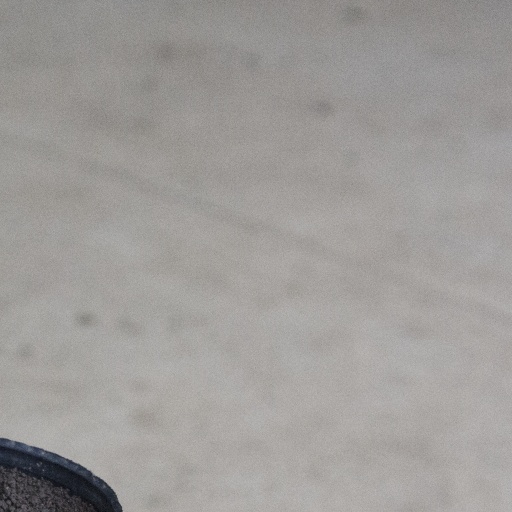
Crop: soybean